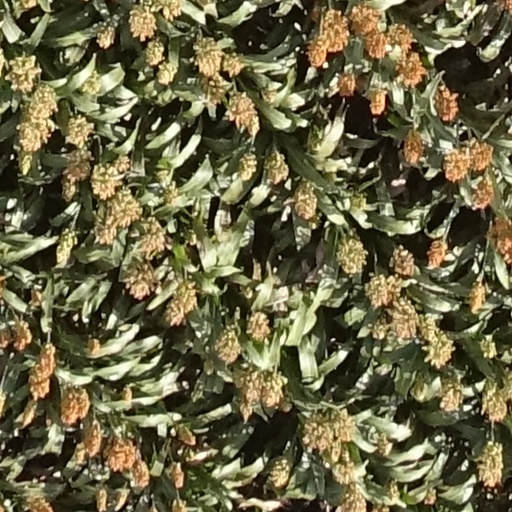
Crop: sorghum